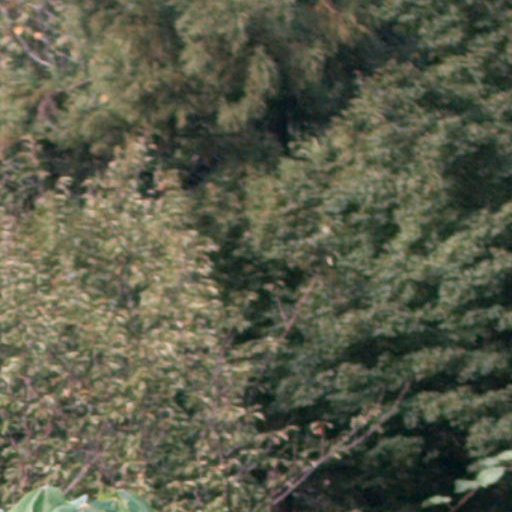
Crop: cassava